Transdermal patch

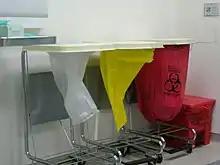
Disposing needlestick might cause injuries and transmission of pathogen.

There are many types of microneedle that are distinguished by the shape and other characteristics. The types include: Dissolvable MNPs, solid non-soluble MNPs, and hollow MNPs. Different MNPs may be chosen depending on the situation and the drug properties.